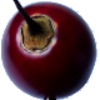
Label: Tamarillo 1